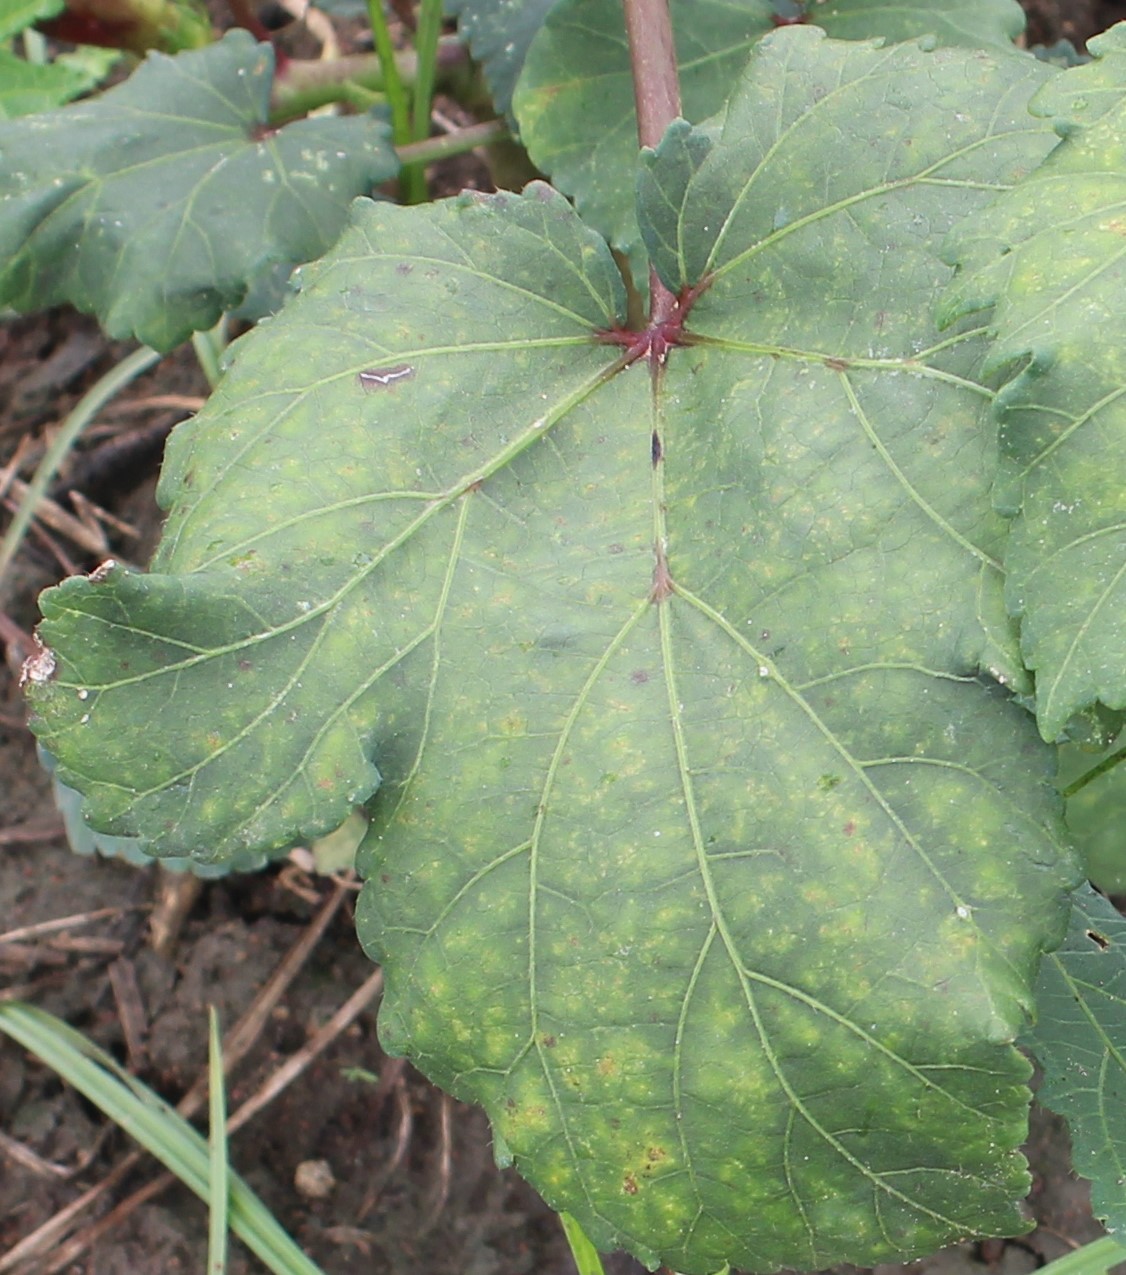
Label: Phyllosticta leaf spot